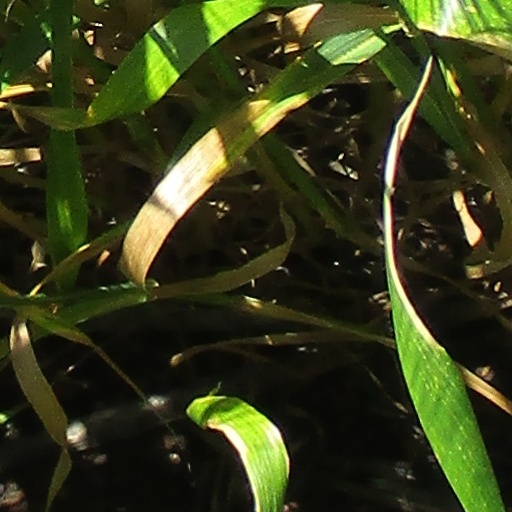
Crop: wheat